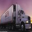
Label: truck